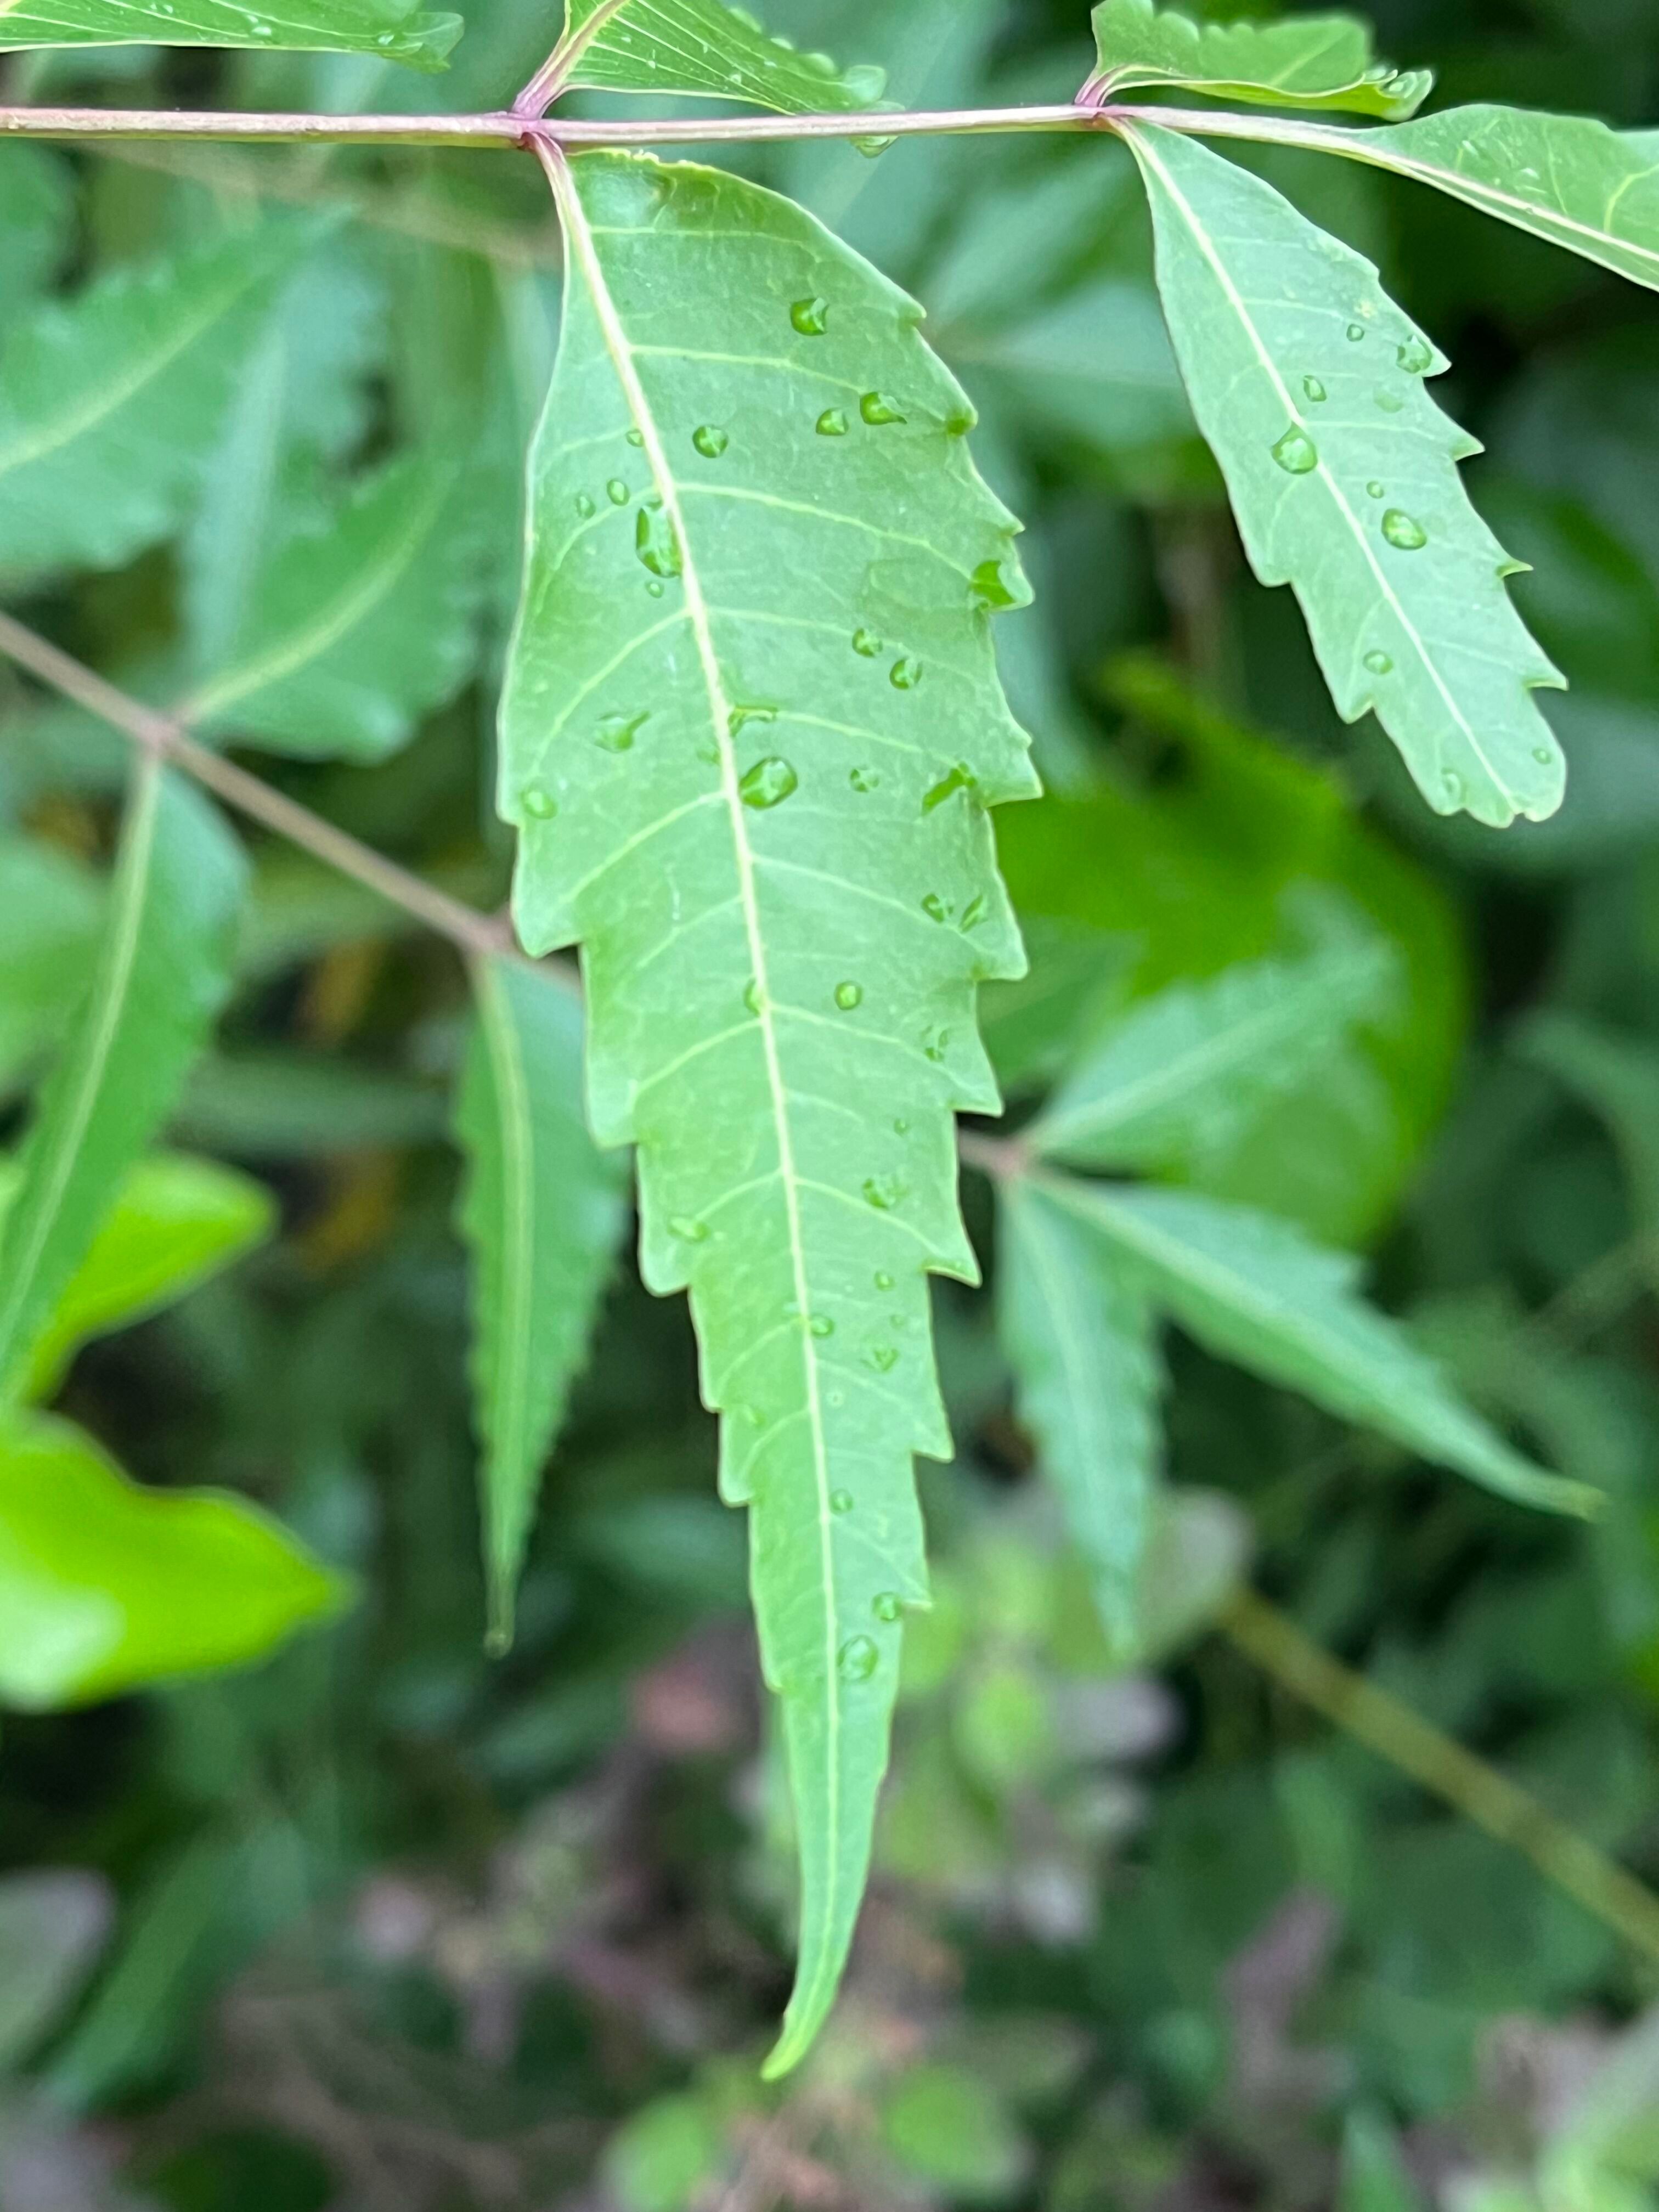
Plant species: azadirachta-indica